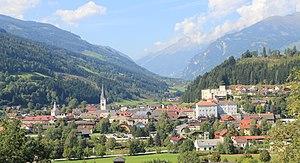
Gmünd in Kärnten est une ville autrichienne du district de Spittal an der Drau en Carinthie.